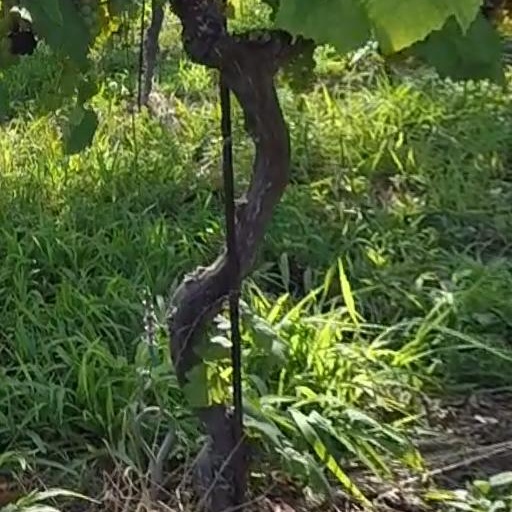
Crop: grape